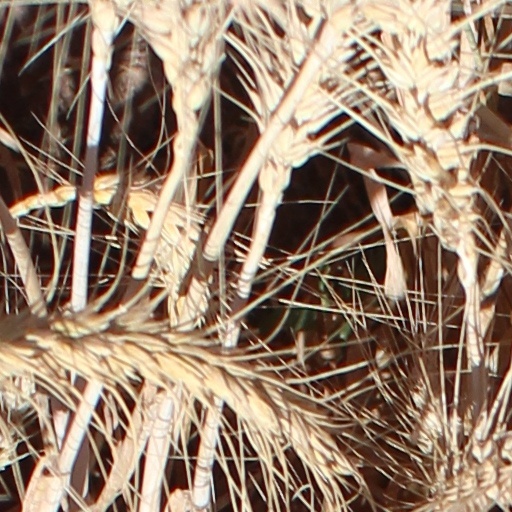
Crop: wheat